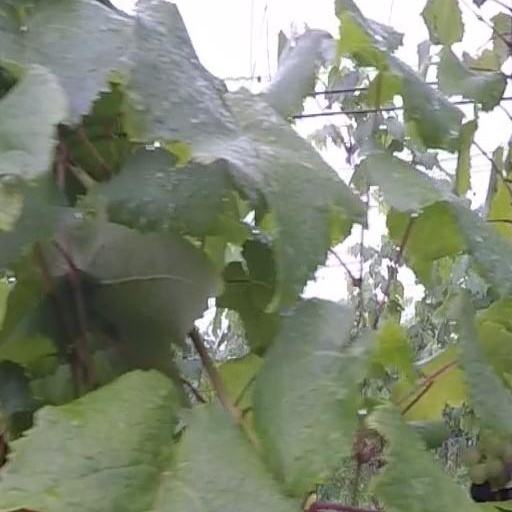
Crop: grape